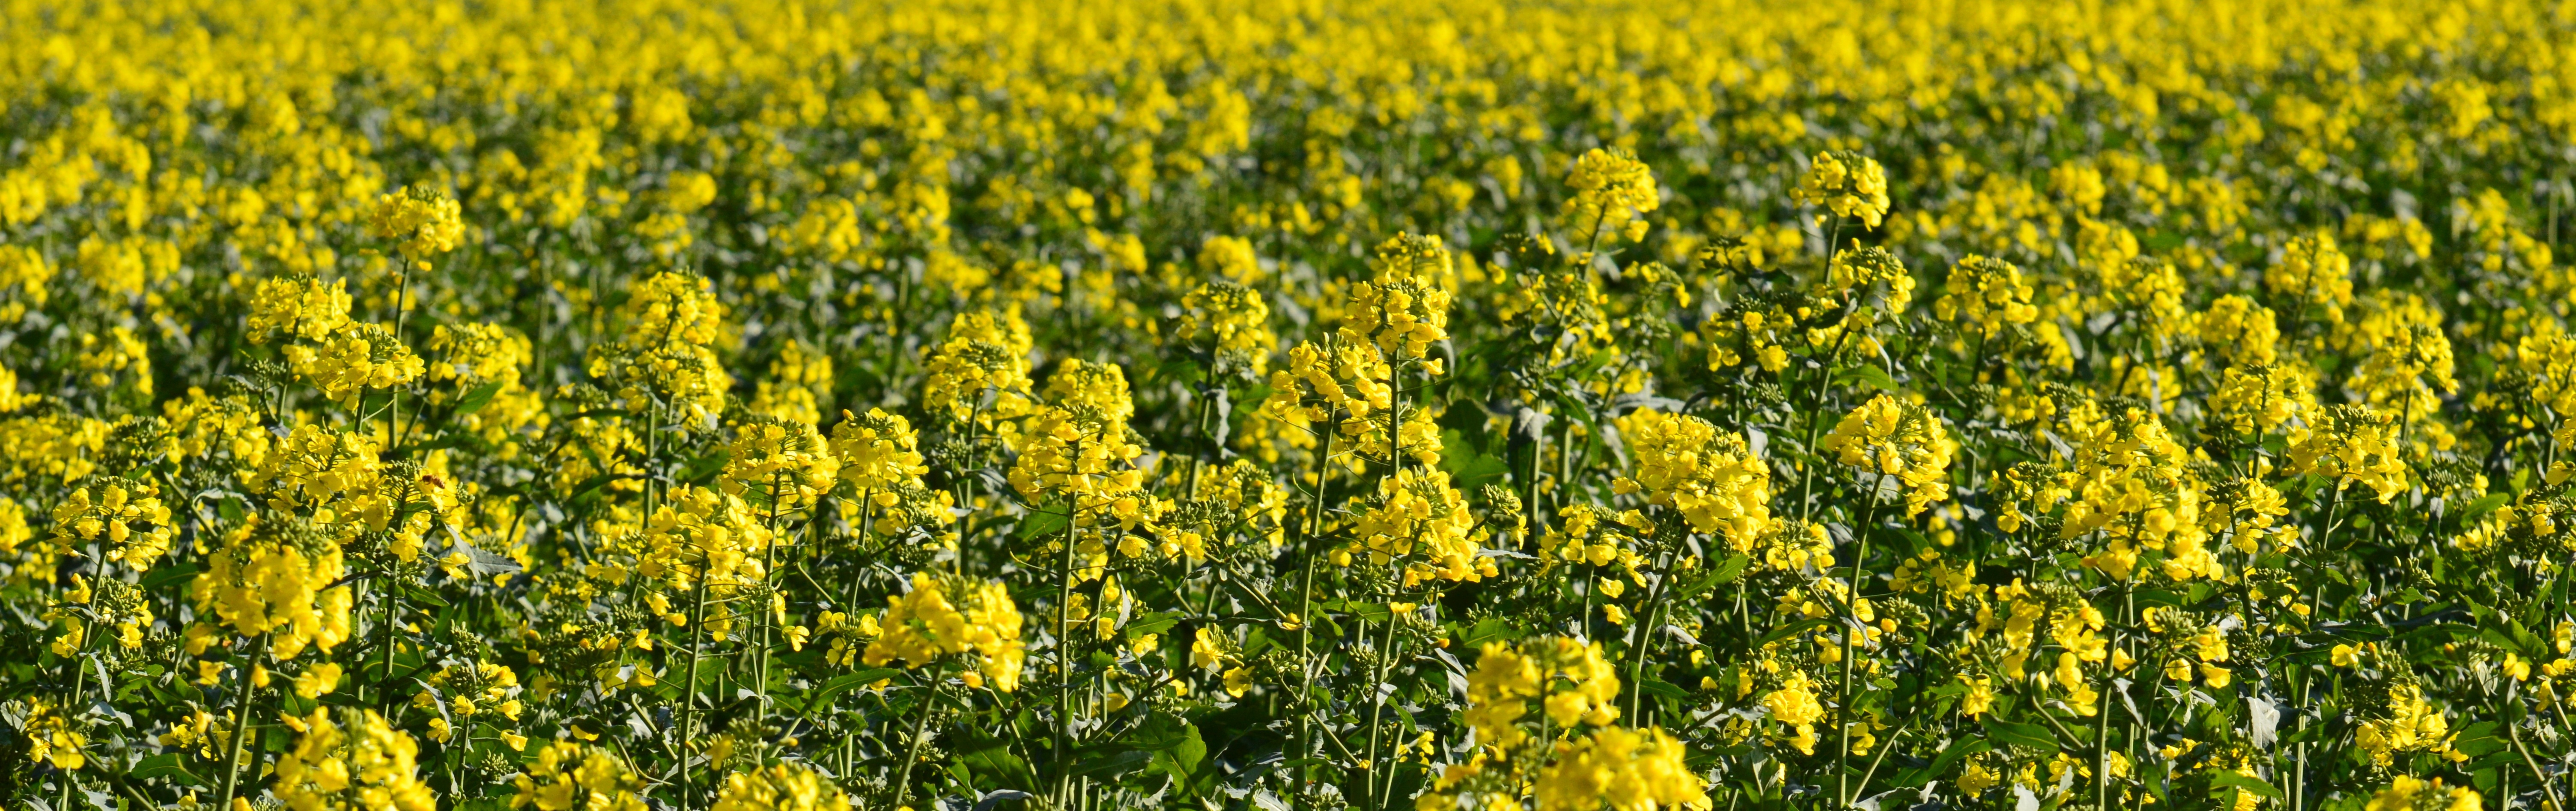
landscape, nature, grass, blossom, plant, field, meadow, wheat, prairie, flower, bloom, food, spring, produce, vegetable, crop, yellow, agriculture, rapeseed, grassland, canola, brassica, oilseed rape, rape blossom, flowering plant, field of rapeseeds, rare plant, grass family, land plant, mustard plant